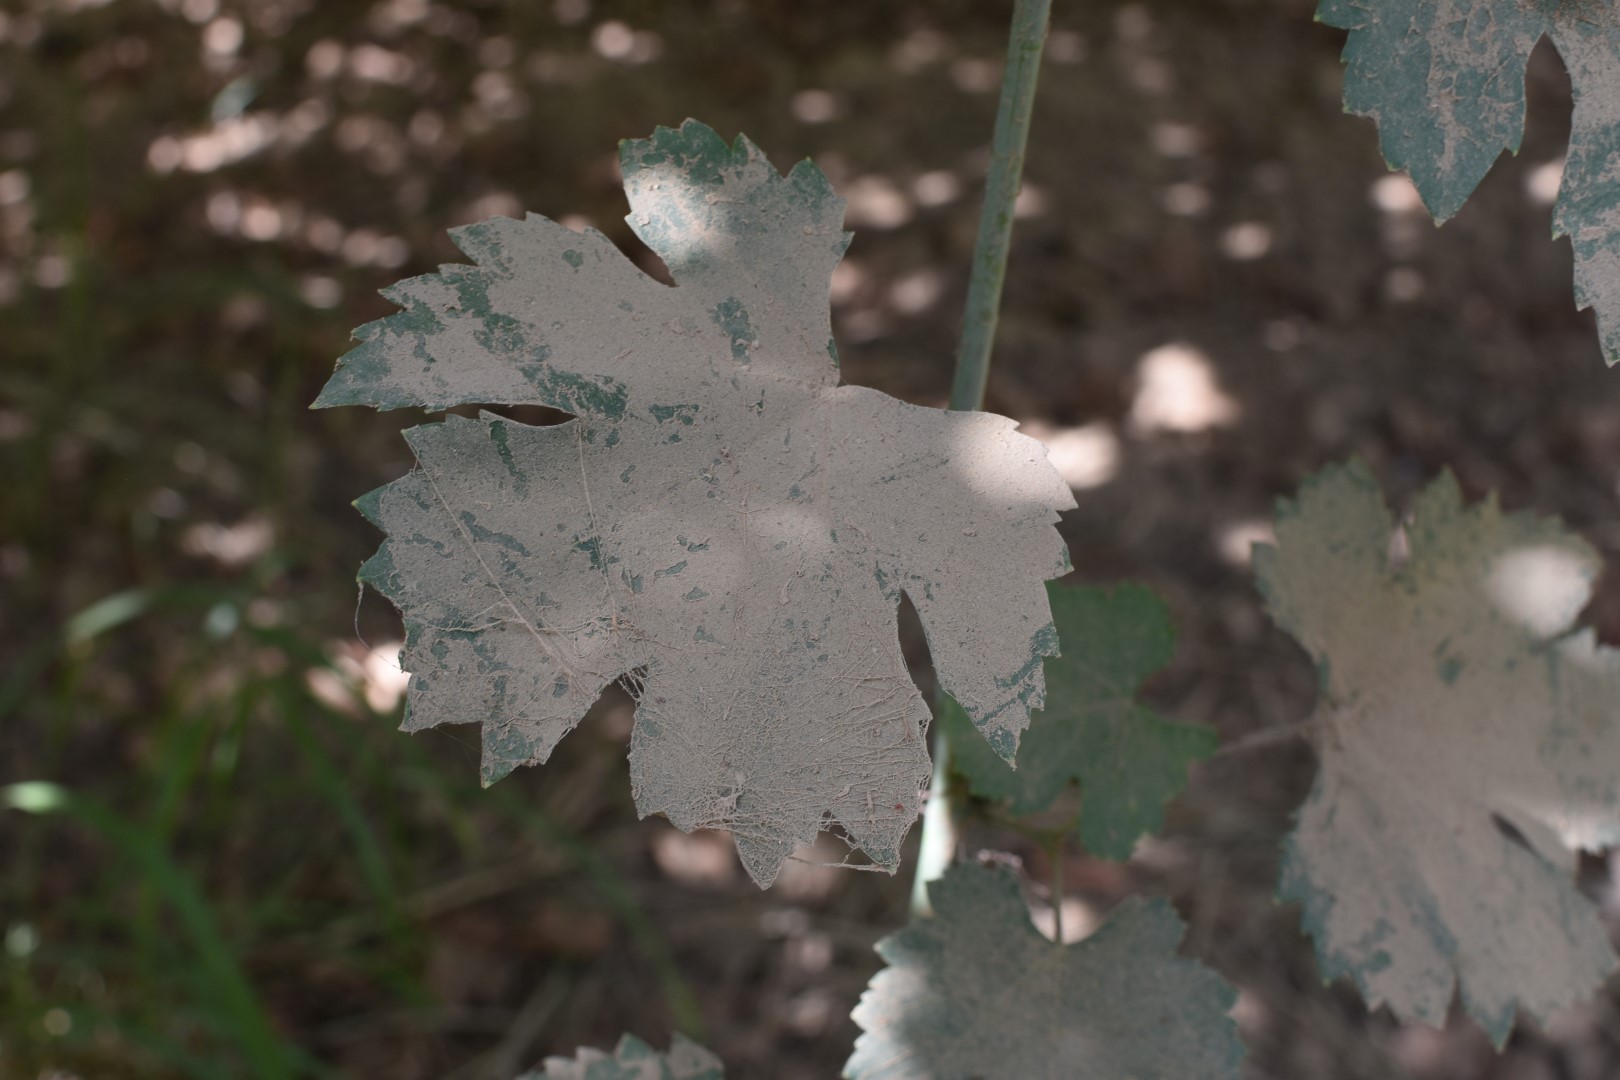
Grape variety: Halawani